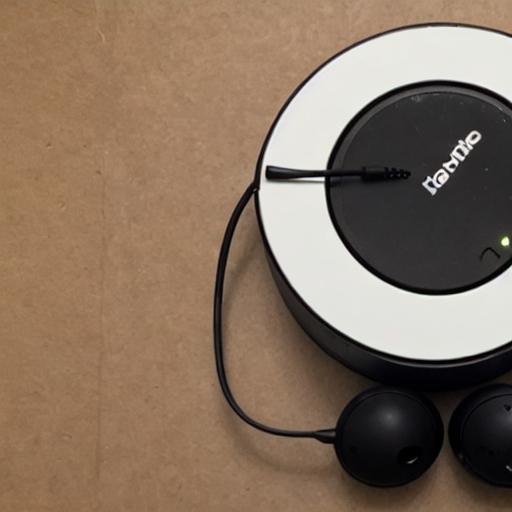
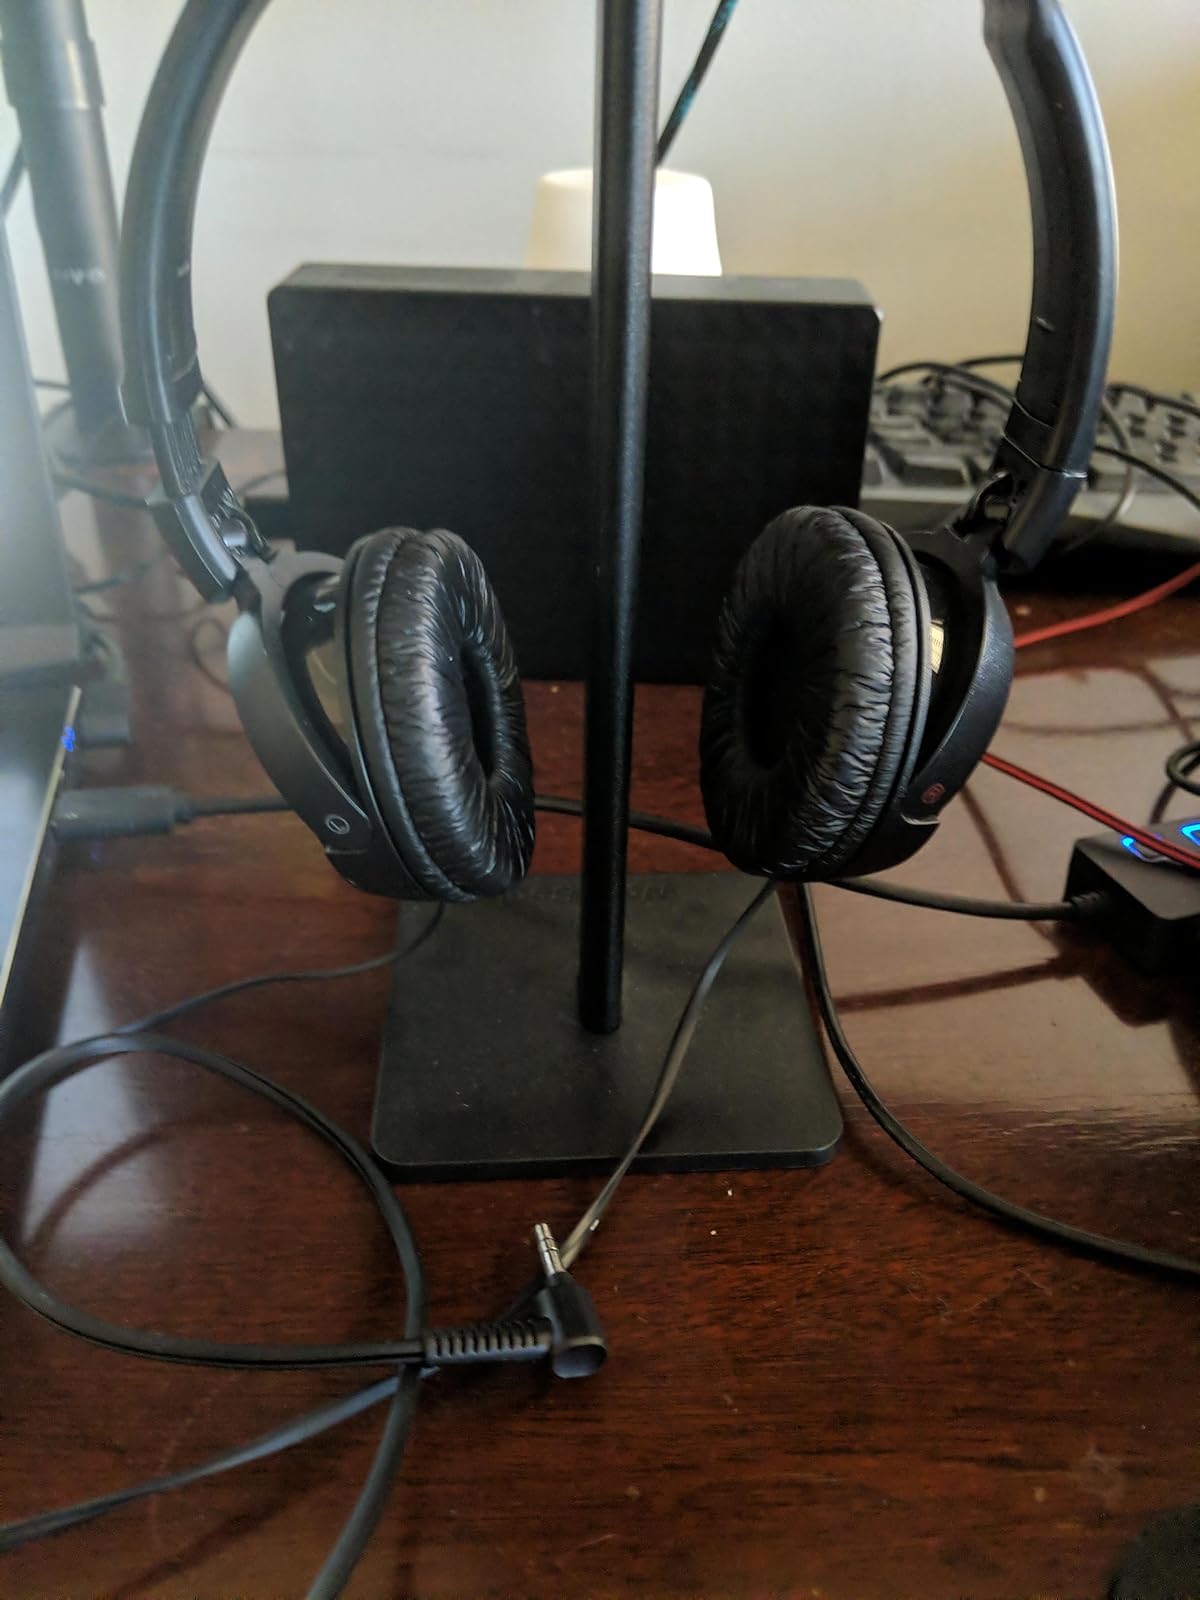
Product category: headphones
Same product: no